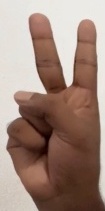
ASL sign: 2